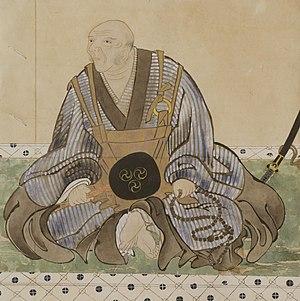
Yūki Harutomo est un obligé du clan japonais Hōjō et un des premiers daimyo de la province de Shimōsa. Fils d'Oyama Takatomo et adopté par son oncle Yūki Masakatsu, Harutomo accepte finalement l'autorité des Hōjō mais ces liens se desserent lorsque Toyotomi Hideyoshi assiège le château des Hōjō castle à Odawara. Harutomo adopte plus trad le deuxième fils du célèbre Tokugawa Ieyasu, Hideyasu, qu'il accompagne plus tard dans la province d'Echizen après 1600.